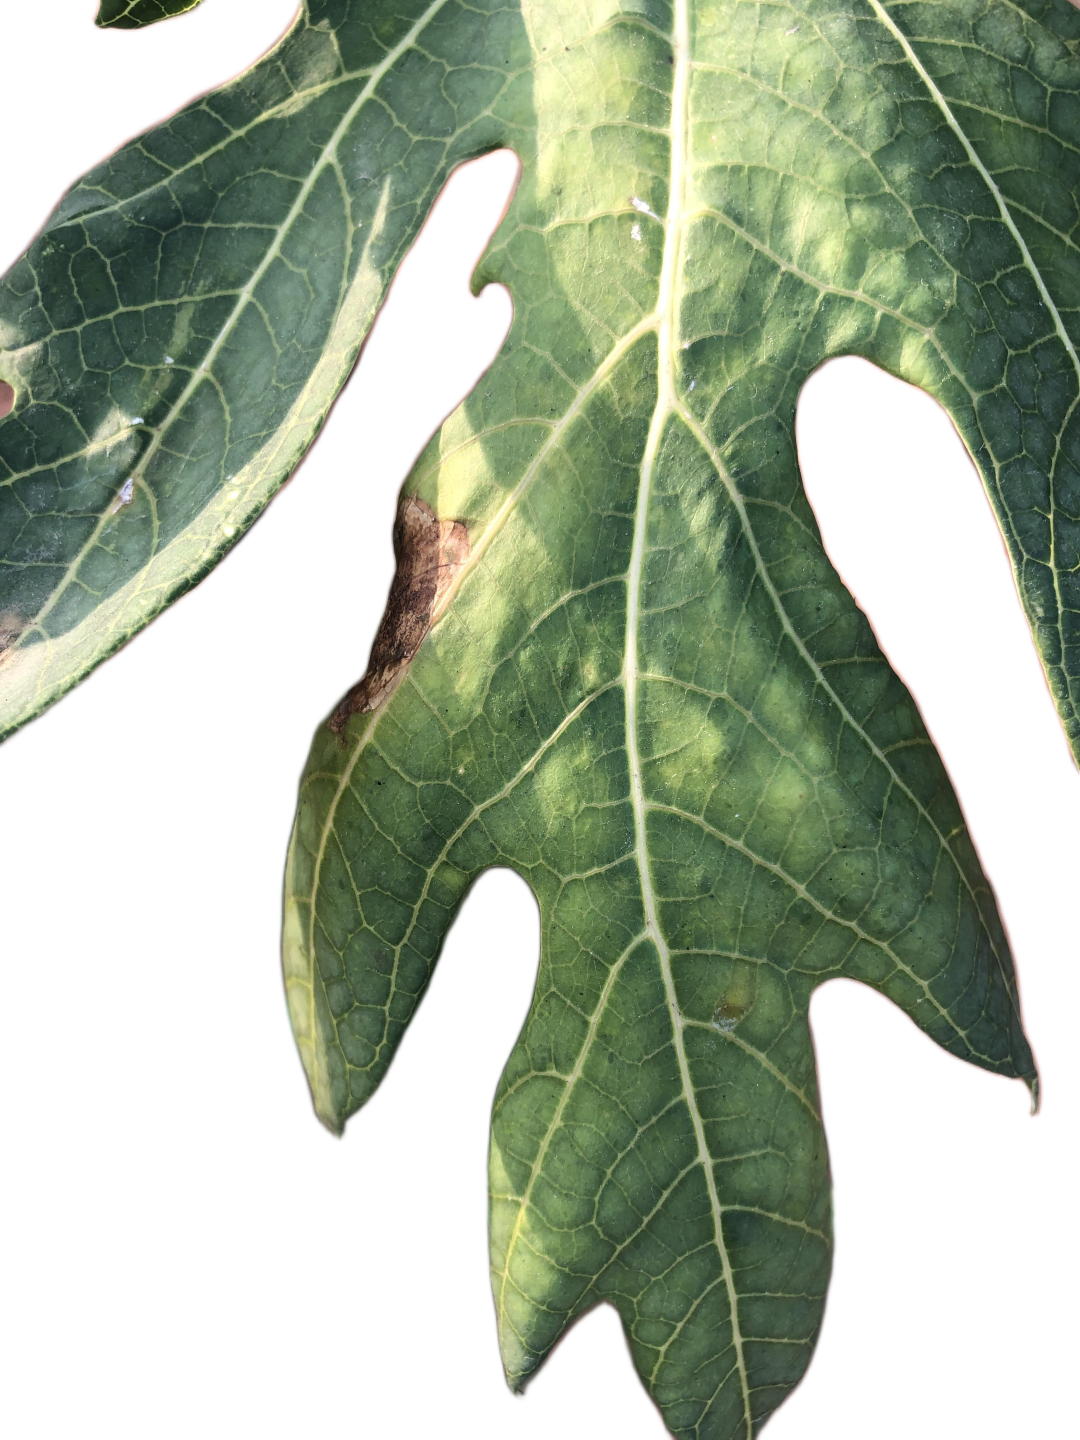
Crop: Papaya
Label: Bacterial_Blight